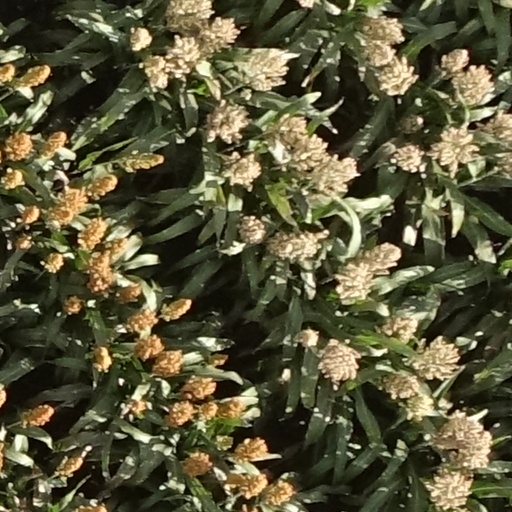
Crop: sorghum